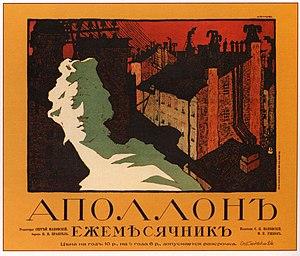
Apollon est une revue illustrée russe de peinture, musique, littérature, théâtre qui paraît de 1909 à 1917 à Saint-Pétersbourg.
Vesy est une revue mensuelle russe de critique scientifique et littéraire, publiée à Moscou par les éditions du « Scorpion » à partir de janvier 1904 jusqu'à décembre 1909. C'était l'organe de diffusion principal du symbolisme russe.
Nicolai Remisoff est un chef décorateur et directeur artistique américain, né le 20 mai 1887 à Saint-Pétersbourg, mort le 4 août 1975 dans le comté de Riverside.